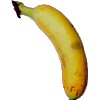
Label: Banana Lady Finger 1